Chemin de fer de Petite Ceinture

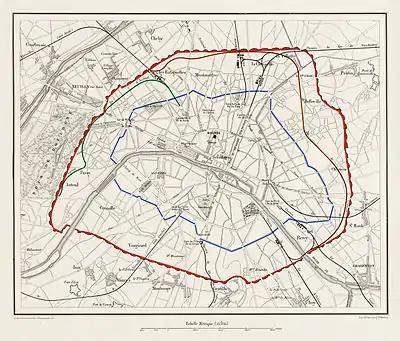
Paris in 1859 showing its fortifications, pre-1860 limits, and the Chemin de fer de (Petite) Ceinture. At that time, only the Rive Droite and Paris-Auteuil sections had been built

Paris was only half its present size in the years of the Ceinture's creation: its limits then were the city's 1784 Fermiers-Généraux tax wall that followed almost exactly today's Métro lines 6 and 2). From 1841, Paris dotted itself with a ring of defences a few kilometres outside these: completed in 1845, the Thiers wall fortifications enclosed land that was mostly countryside, save for a few 'faubourgs' extending for a distance along the roadways from its city gates.